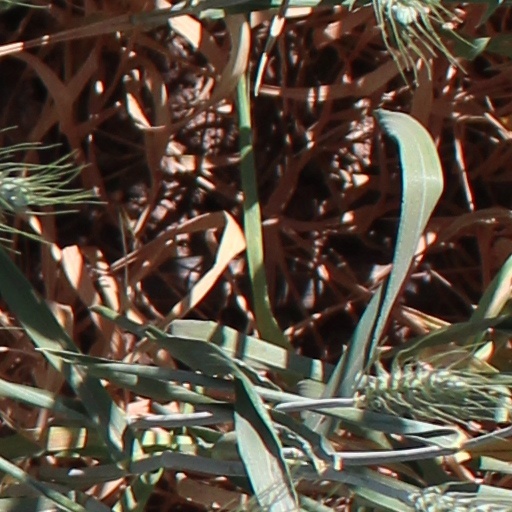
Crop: wheat